Buick Skylark

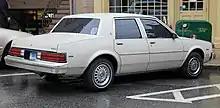
1983–1984 Buick Skylark Custom, rear view

1972 was the last model year for the mid-sized Buick Skylark. During this model year many pollution controls were added to the engines, Compression was lowered, engines had to accept leaded and unleaded gas, and spark timing was retarded (no vacuum advance in lower gears) while driving in lower gears to reduce emissions. For 1972, the base Buick Skylark used the 350-cubic-inch V8 with the 2-barrel Rochester carburetor (now putting out 145 horsepower) as standard equipment. A new federally mandated system to calculate power was put into effect that year, and the actual engine performance was probably comparable but slightly lower because of pollution controls in the 1972 model year to the that was listed for the previous year. The Skylark 350 now used a version of the same V8 engine as the base Skylark, but with a 4-barrel Rochester carburetor that generated .